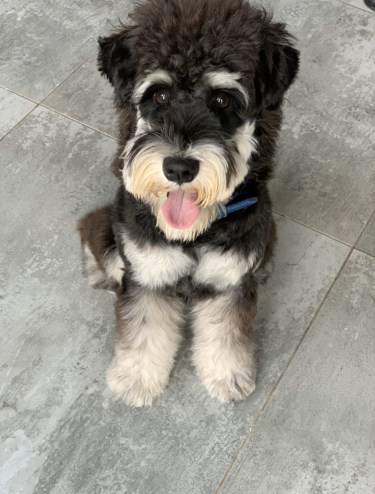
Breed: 2342-n000102-miniature_schnauzer